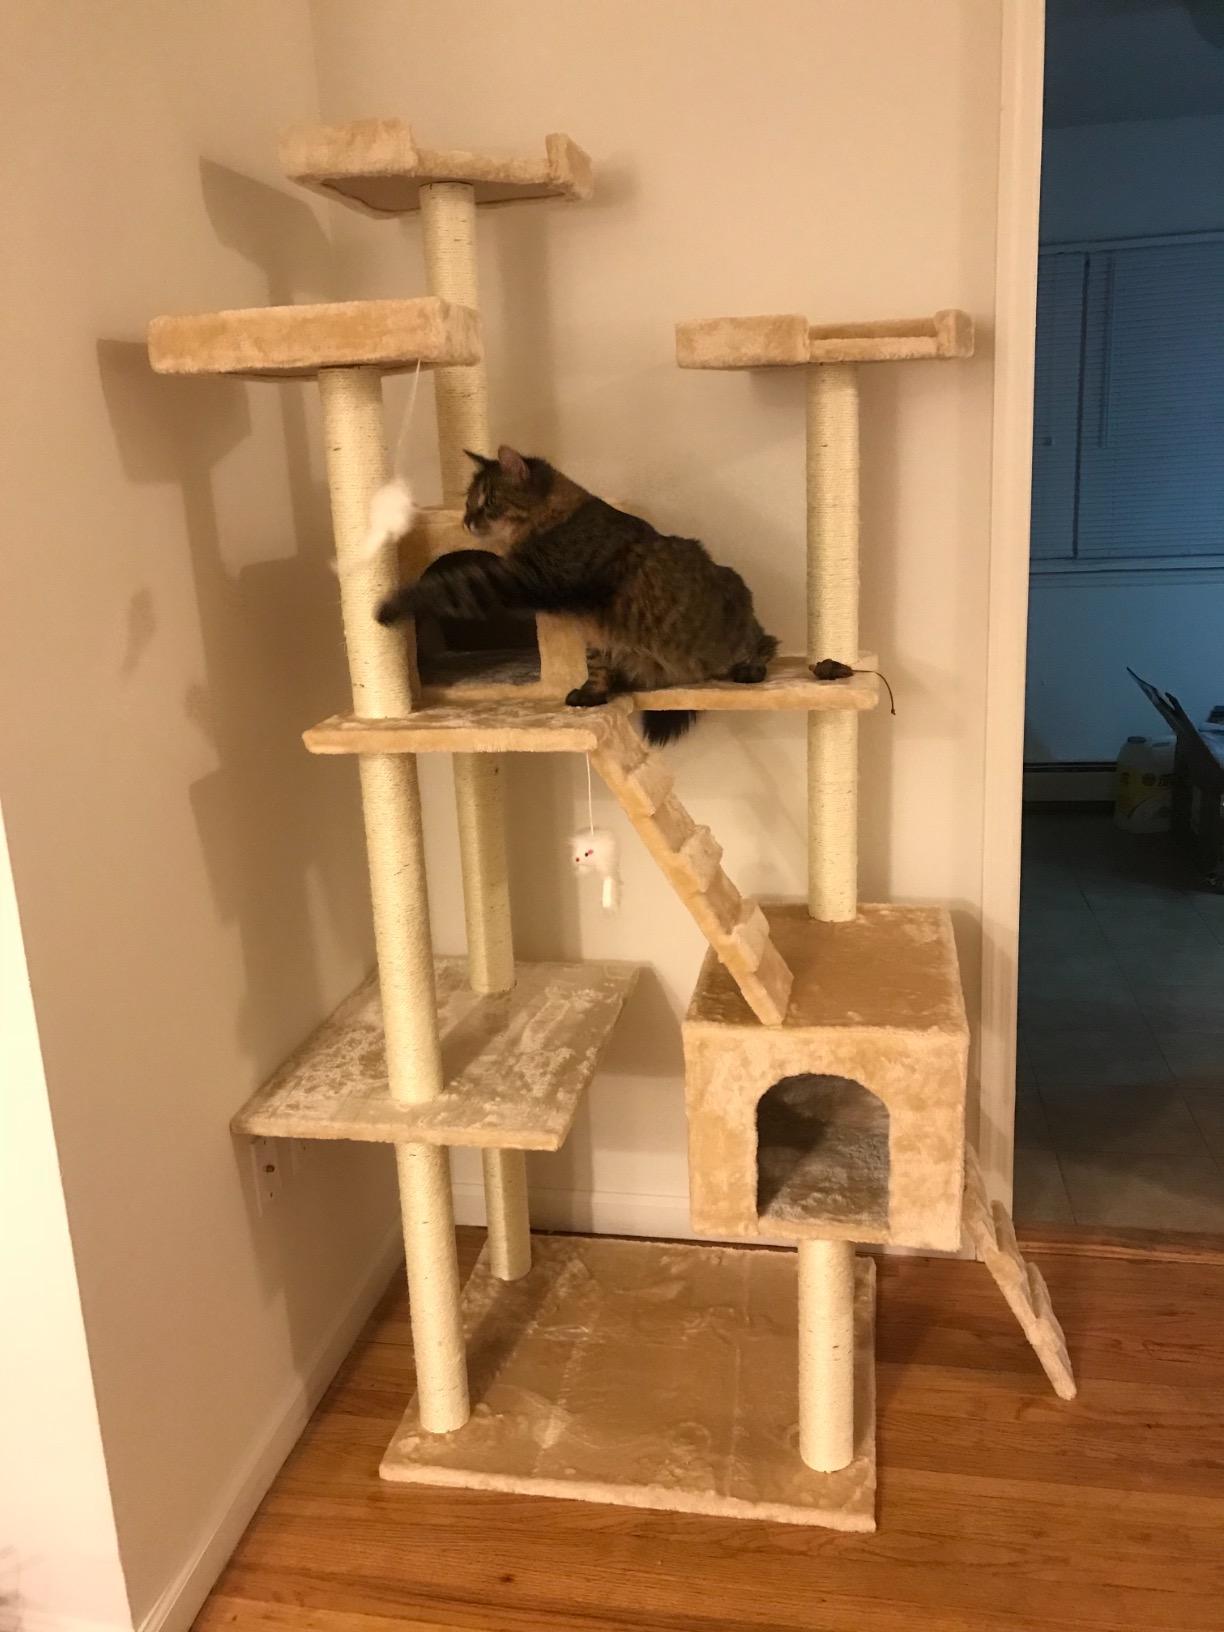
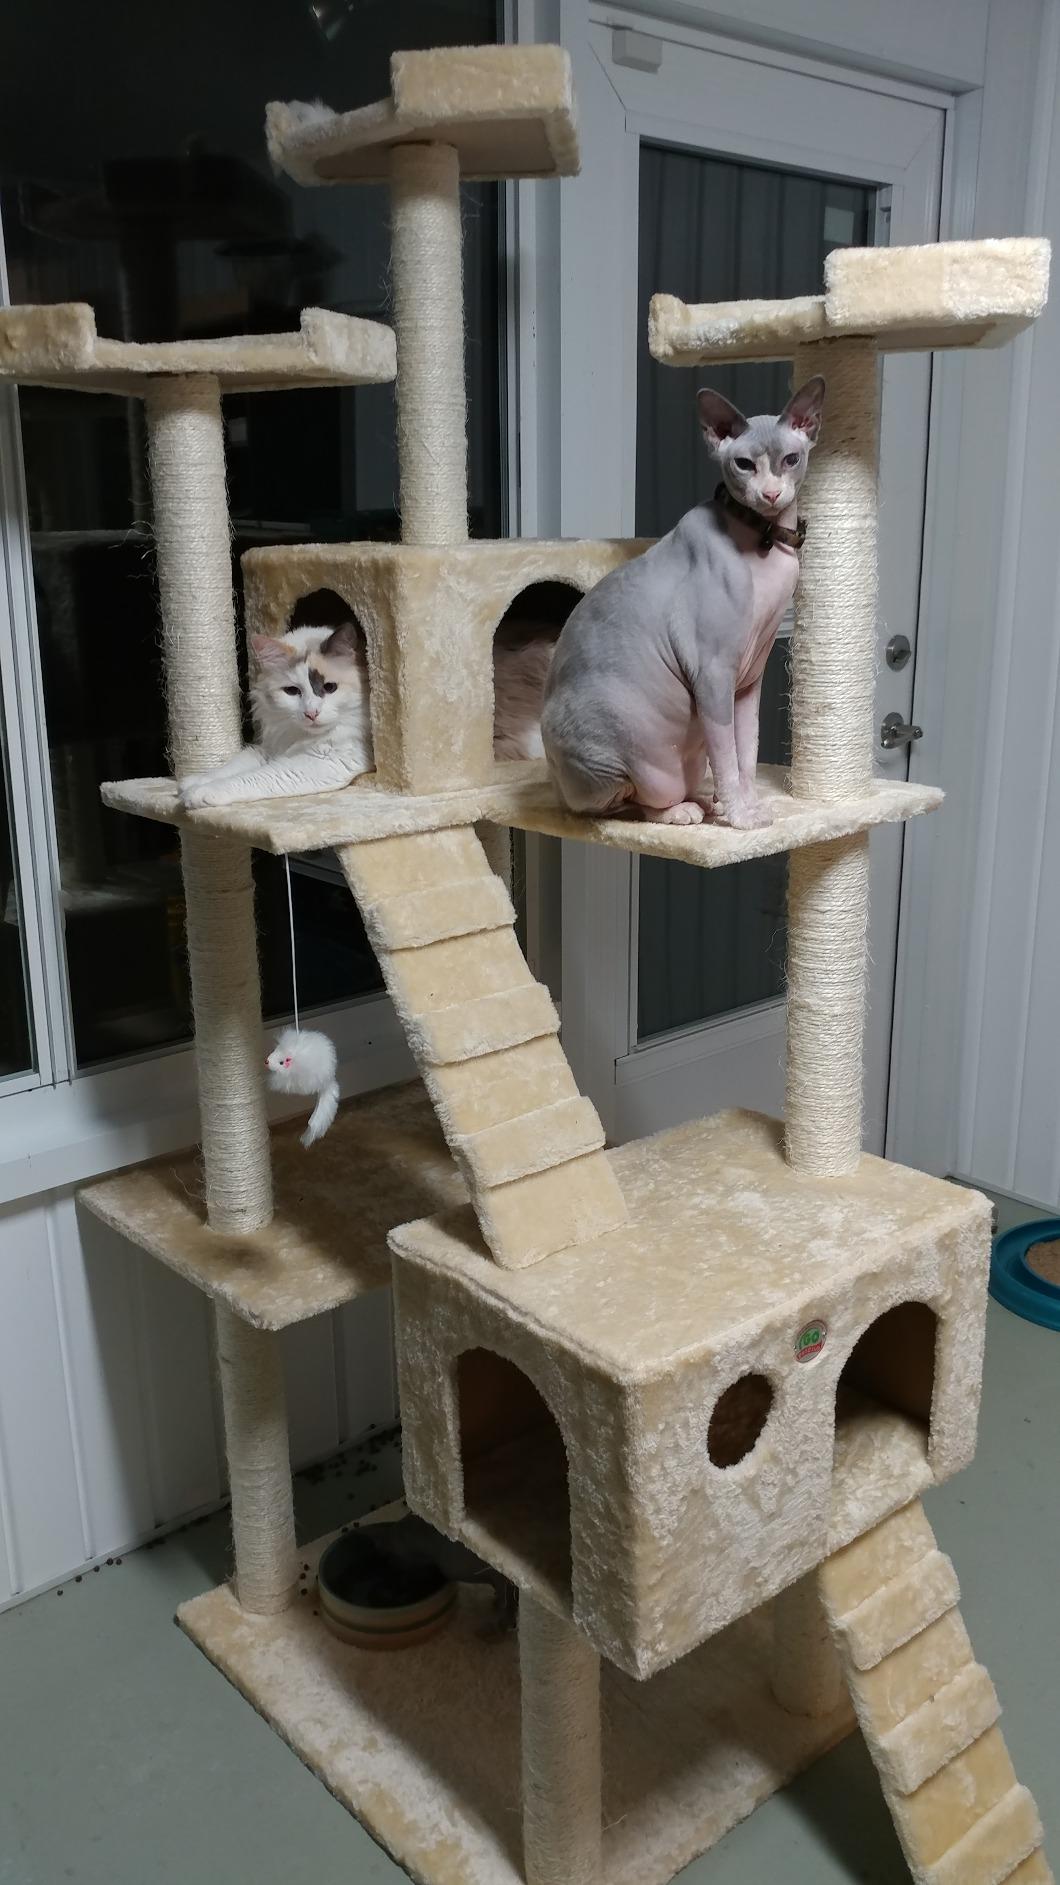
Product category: items_cat tree
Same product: yes